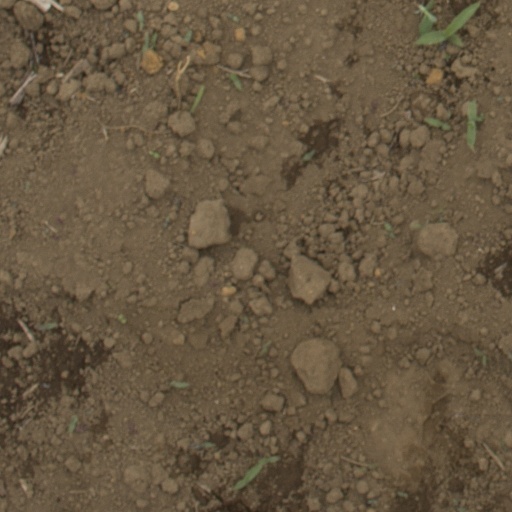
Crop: Jerusalem artichoke